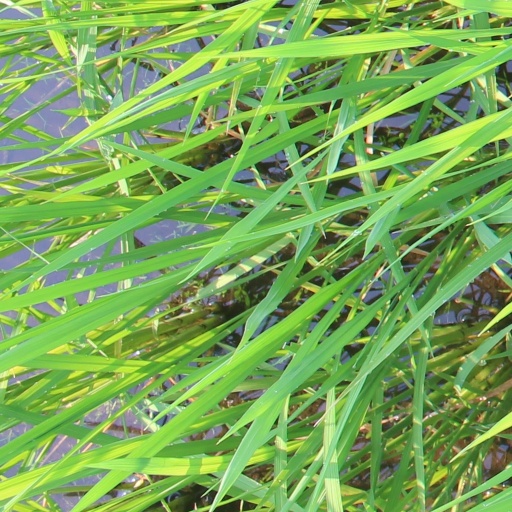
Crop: rice